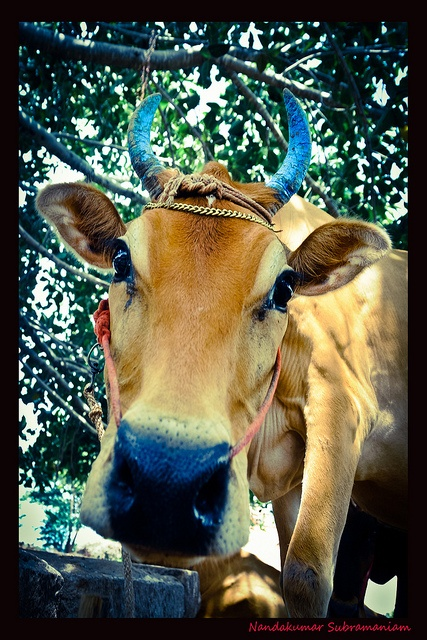
A brown-colored cow has a pair of horns mounted on its head.
A cow has its horns and forehead adorned with chain and yarn.
A cow is outside and stares into the camera.
An ox is staring directly into the camera.
A brown cow wearing horns standing under a tree.